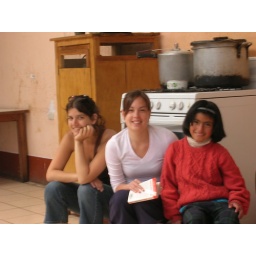
We spent some quality time dancing in this kitchen and watching girls make rice.